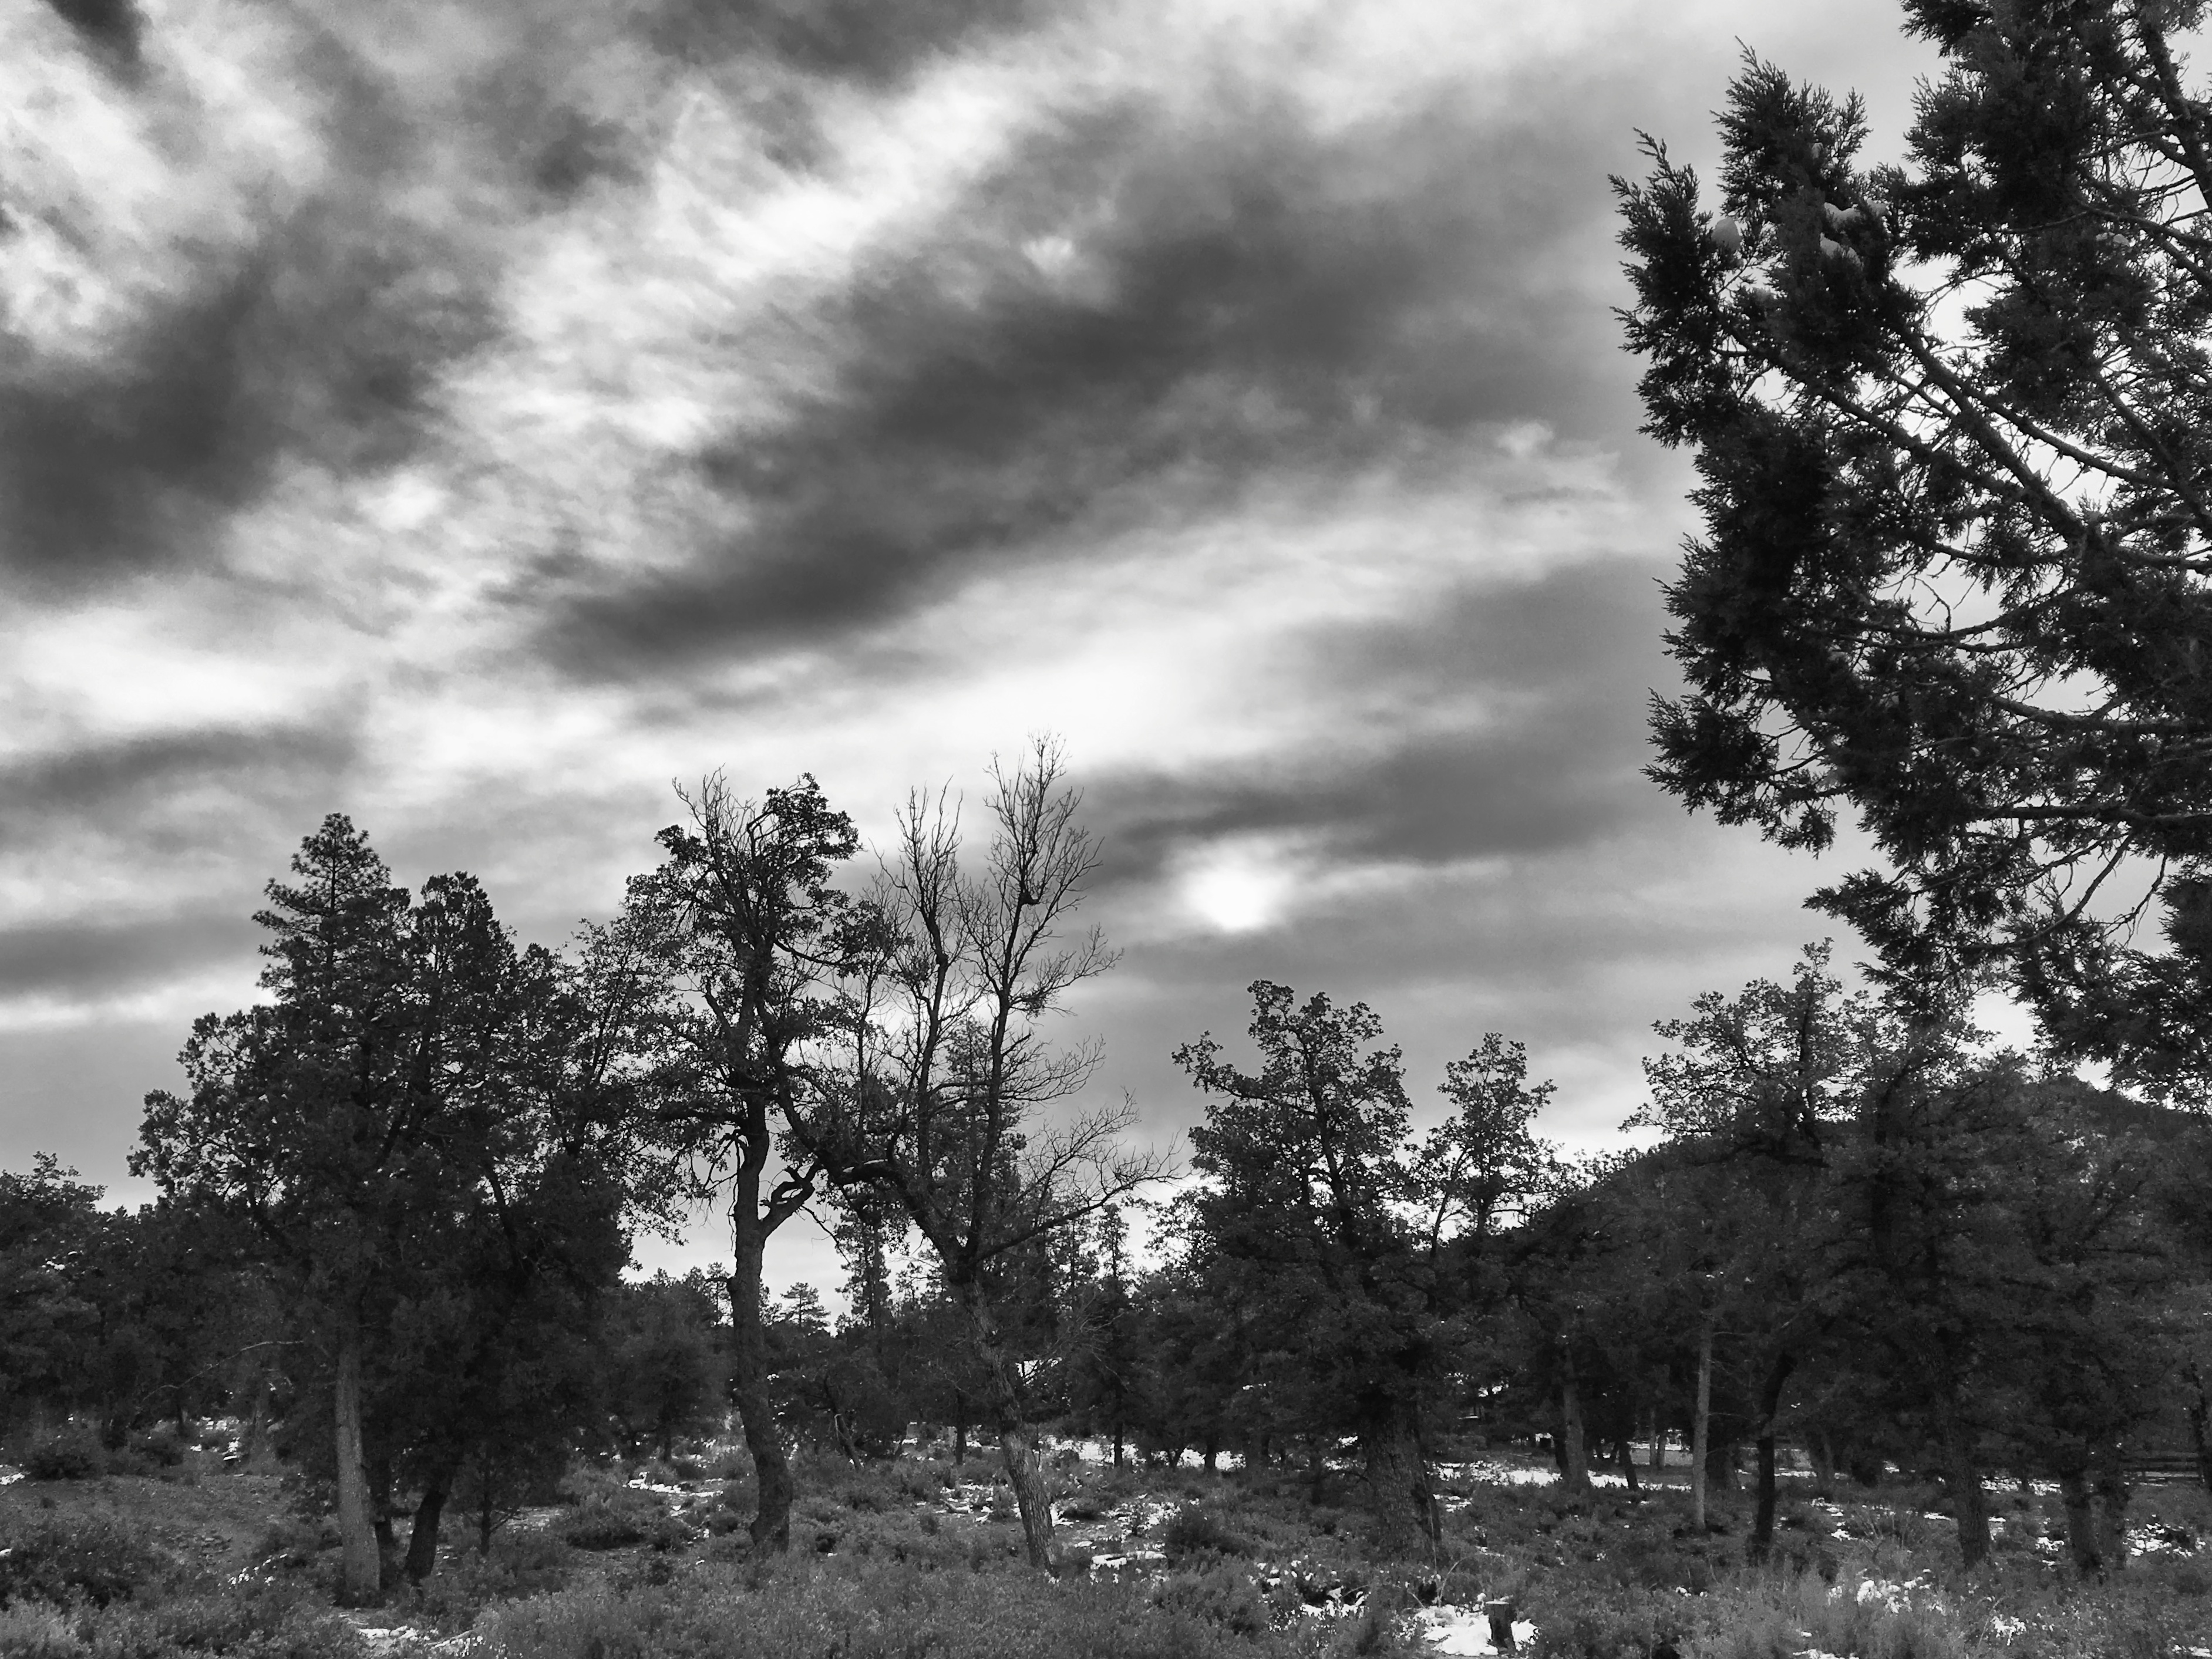
landscape, tree, nature, forest, grass, cloud, black and white, plant, sky, monochrome, bw, woodland, rural area, monochrome photography, atmospheric phenomenon, woody plant